Coney Island hot dog

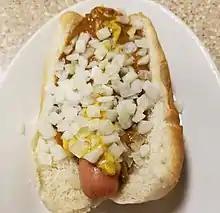
A Coney dog

A Coney Island hot dog, Coney dog, or Coney is a wiener in a bun topped with a savory meat sauce and sometimes other toppings. It is similar to a chili dog and is often offered as part of a menu of classic American diner dishes and at Coney Island restaurants. It was invented by immigrants from Greece and the region of Macedonia to the United States in the early 20th century.